Mika Salo

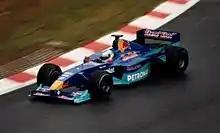
Salo driving for Sauber at the 2000 Belgian Grand Prix.

Salo was back full-time in with Sauber, taking 11th in the championship, although he left the team at the end of the season to join the new Toyota team in preparation for its Formula One entry in , and also cited a desire to score podiums rather than lower points-scoring positions. He scored two points for Toyota in their first season, becoming the first driver since JJ Lehto at the 1993 South African Grand Prix to score points on a team's debut by finishing sixth at the 2002 Australian Grand Prix. He retired from Formula One at the end of 2002, after getting fired from Toyota. Though the news was initially met with general surprise, it was later revealed that Salo was not on good terms with the team, who heavily criticized his deemed poor performance.